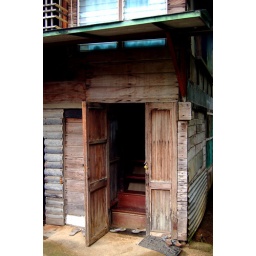
The door to Sam's relatives' house in San Dionisio. The house was built prior to WWII and has survived hundreds of typhoons.